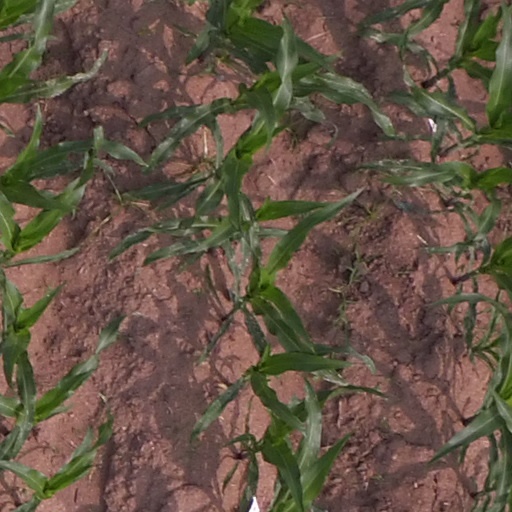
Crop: maize; corn